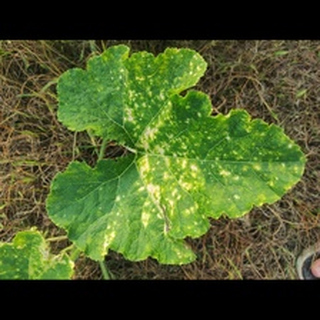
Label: pumpkin_powdery_mildew